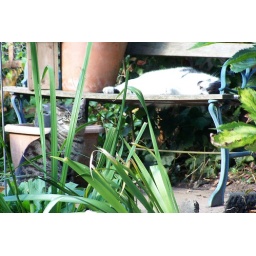
Lissi pretending that she's not really sitting next to her mother...Annie sleeping in the sun